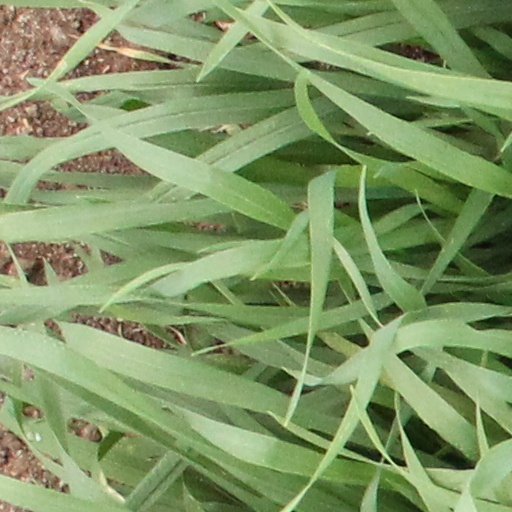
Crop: wheat